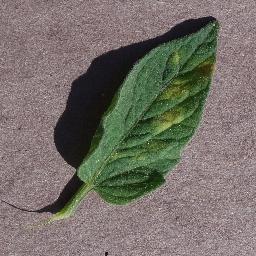
Label: Tomato___Leaf_Mold